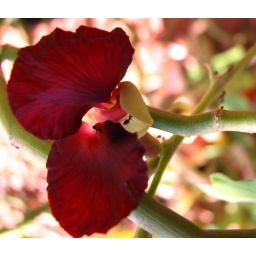
Reddish, burgandish, deep red flower from the weed in one of my pot plants.